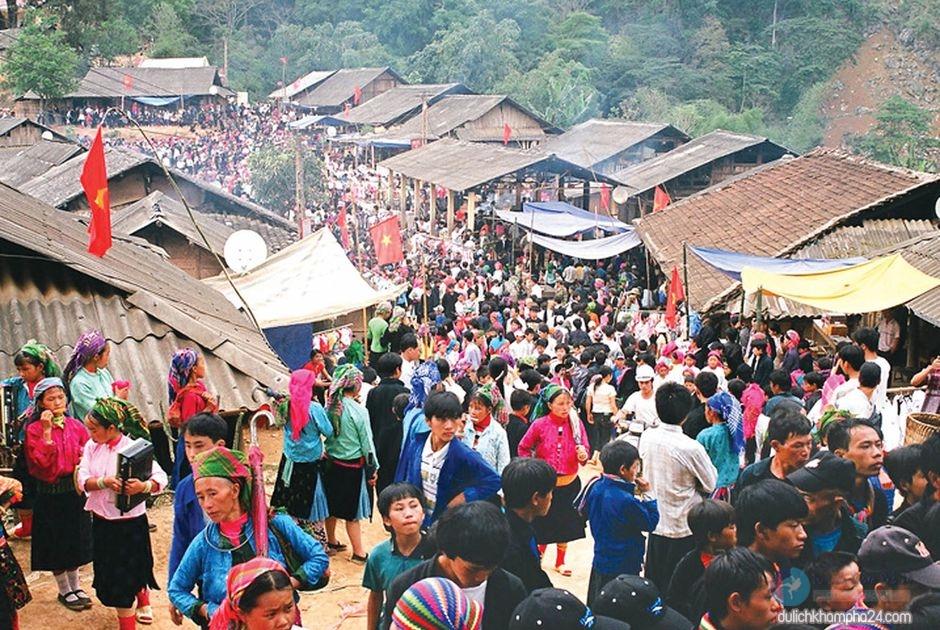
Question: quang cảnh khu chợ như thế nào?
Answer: khu chợ đang rất đông đúc